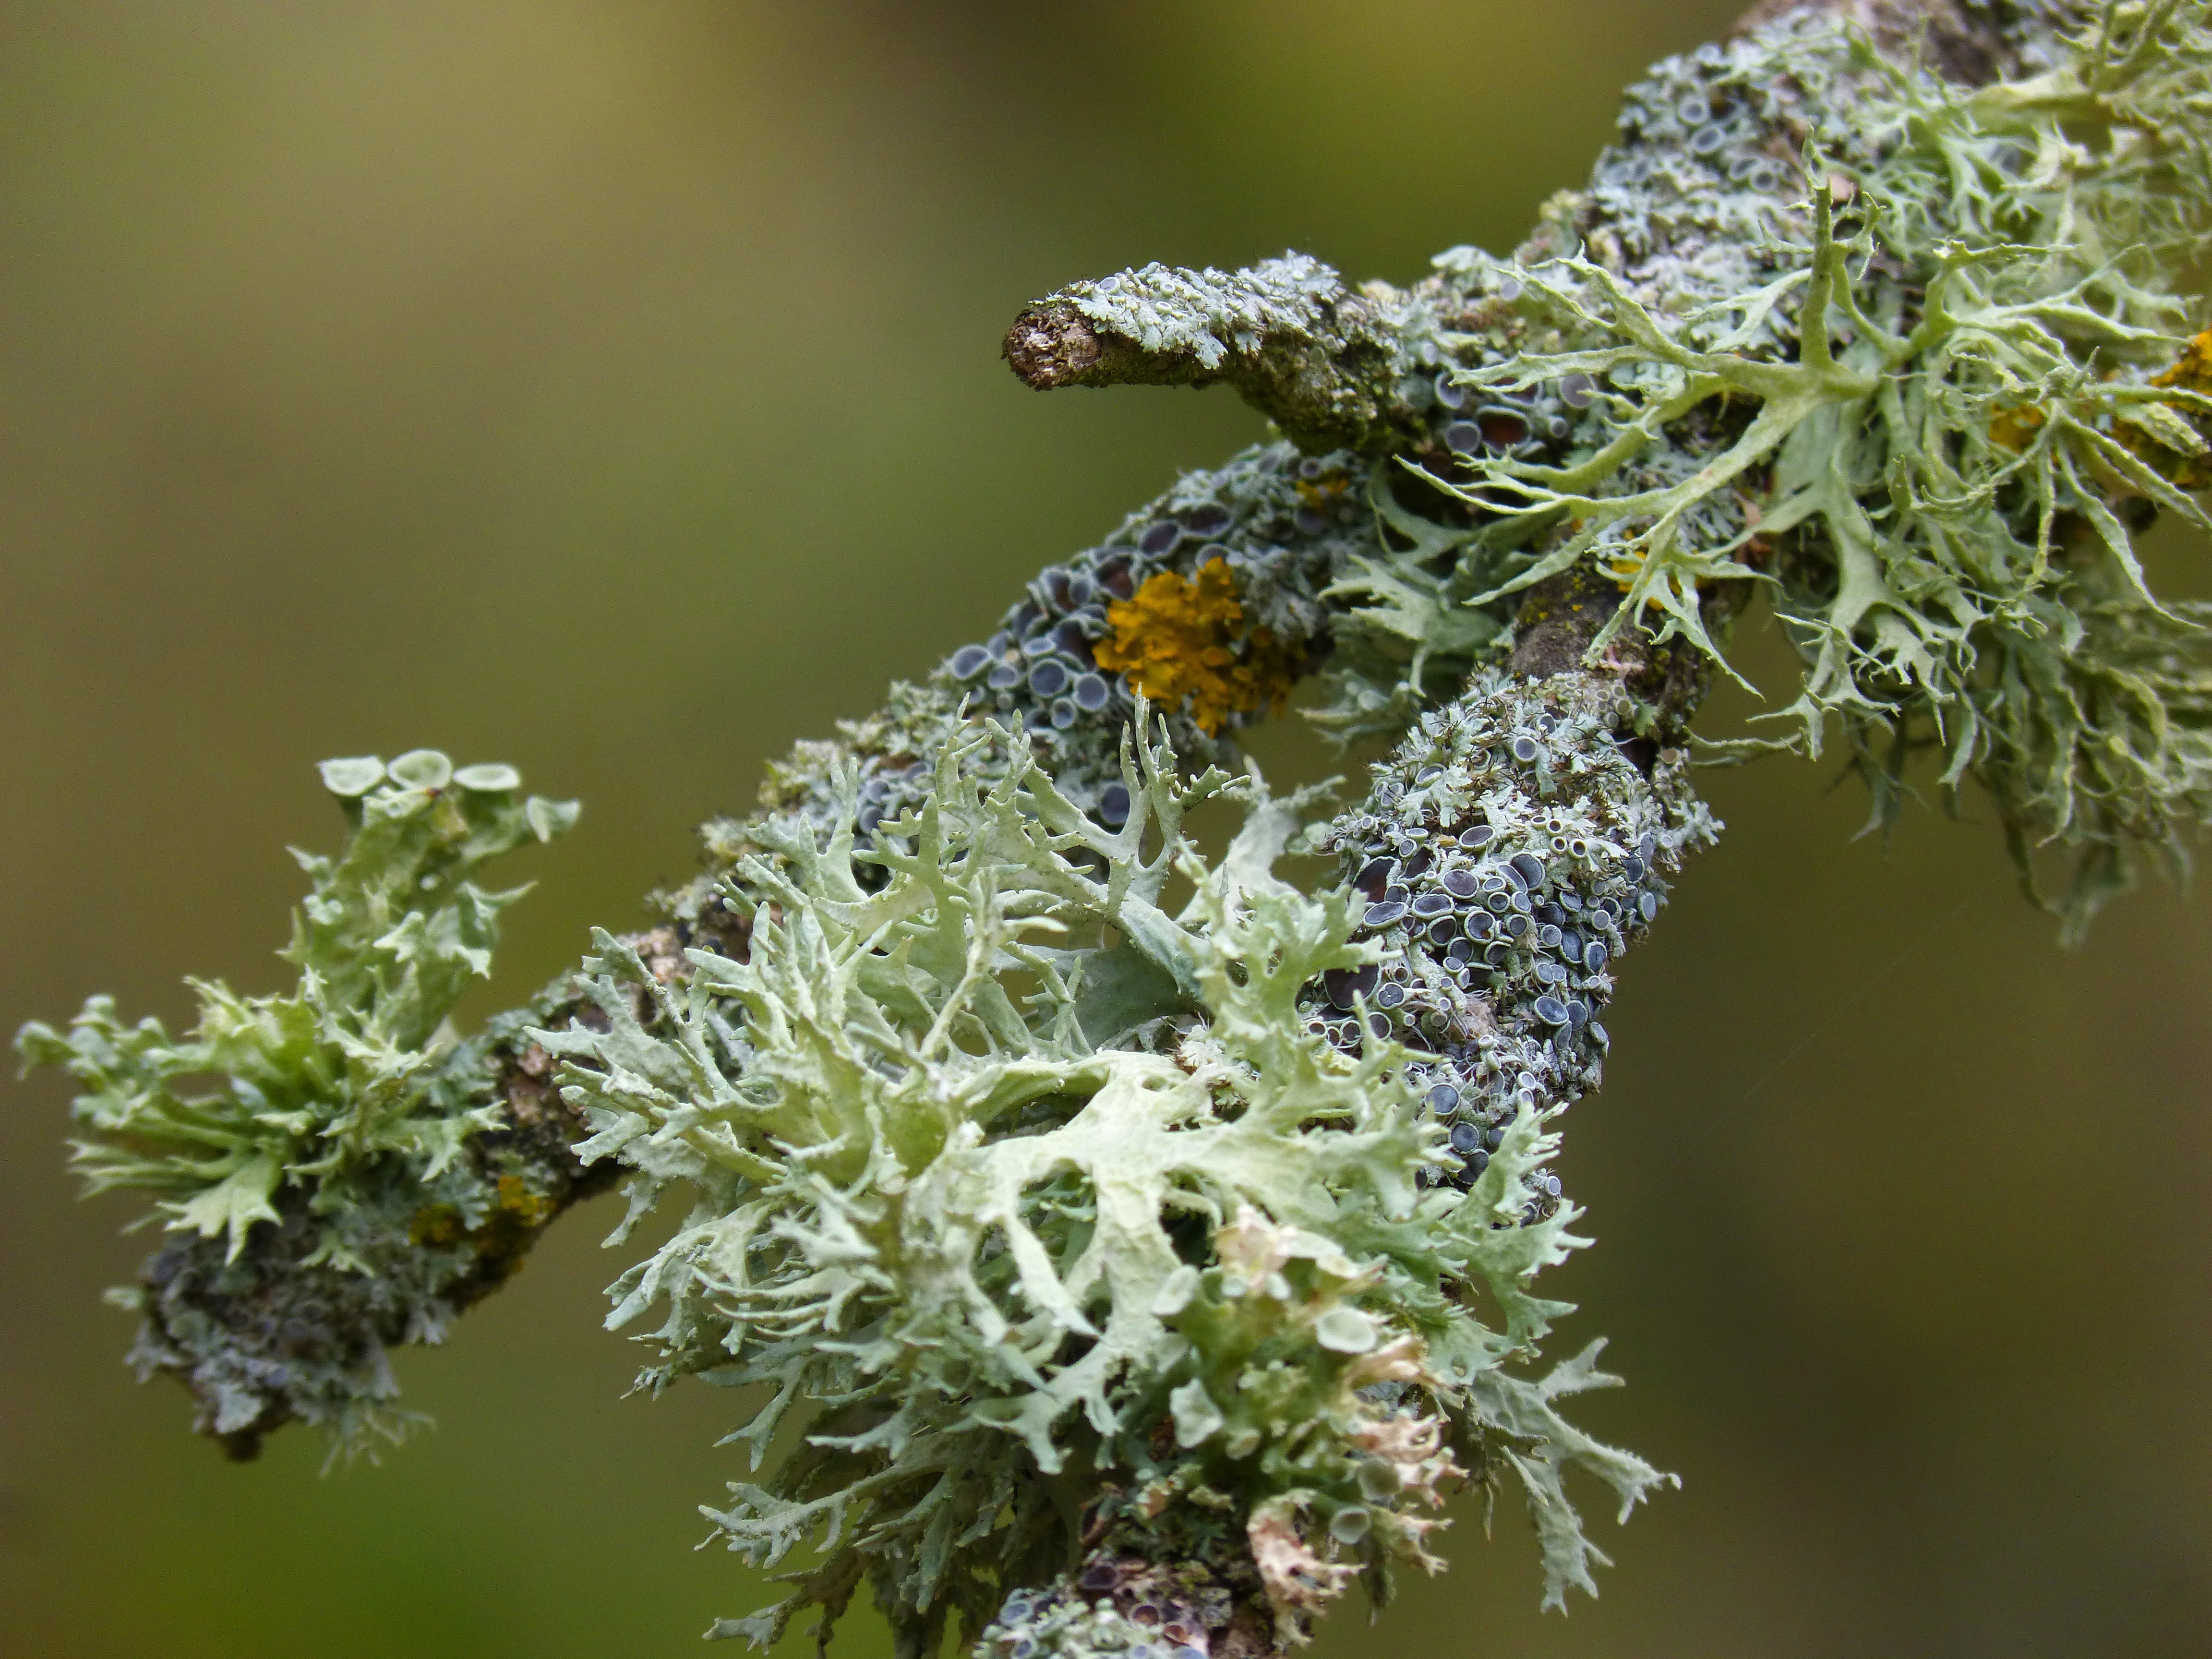
tree, nature, branch, blossom, plant, photography, leaf, flower, frost, pollen, green, herb, produce, insect, botany, flora, fauna, invertebrate, wildflower, close up, lichen, shrub, lichens, beauty, detail, macro photography, flowering plant, land plant